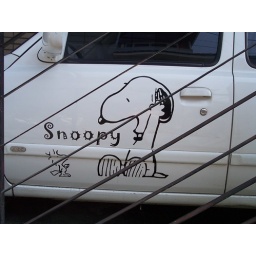
This was on a car by the house next door.